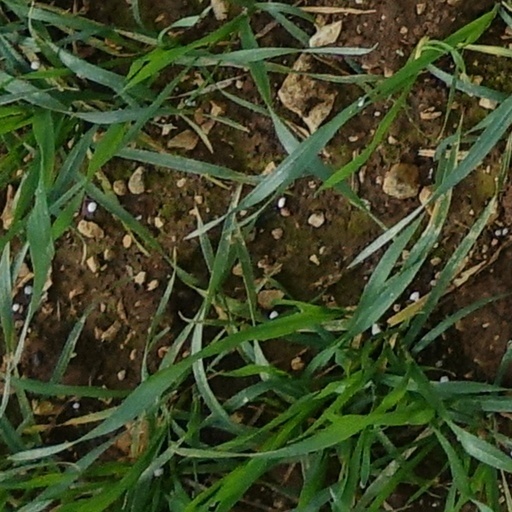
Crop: wheat